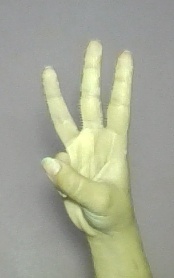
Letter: thaa